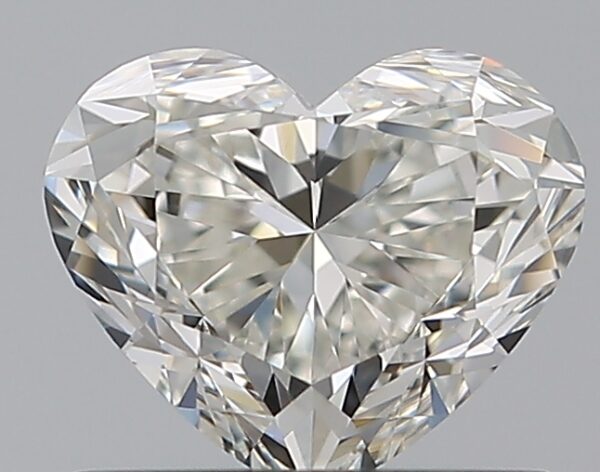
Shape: heart
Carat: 0.7
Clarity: VVS2
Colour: G
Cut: VG
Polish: EX
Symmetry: EX
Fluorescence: ST
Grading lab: GIA
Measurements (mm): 5.07 x 6.1 x 3.65